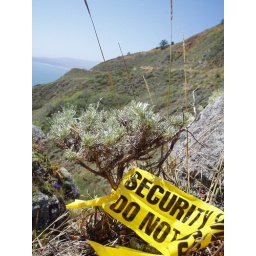
three rusty crashed cars hidden in the canyon bellow